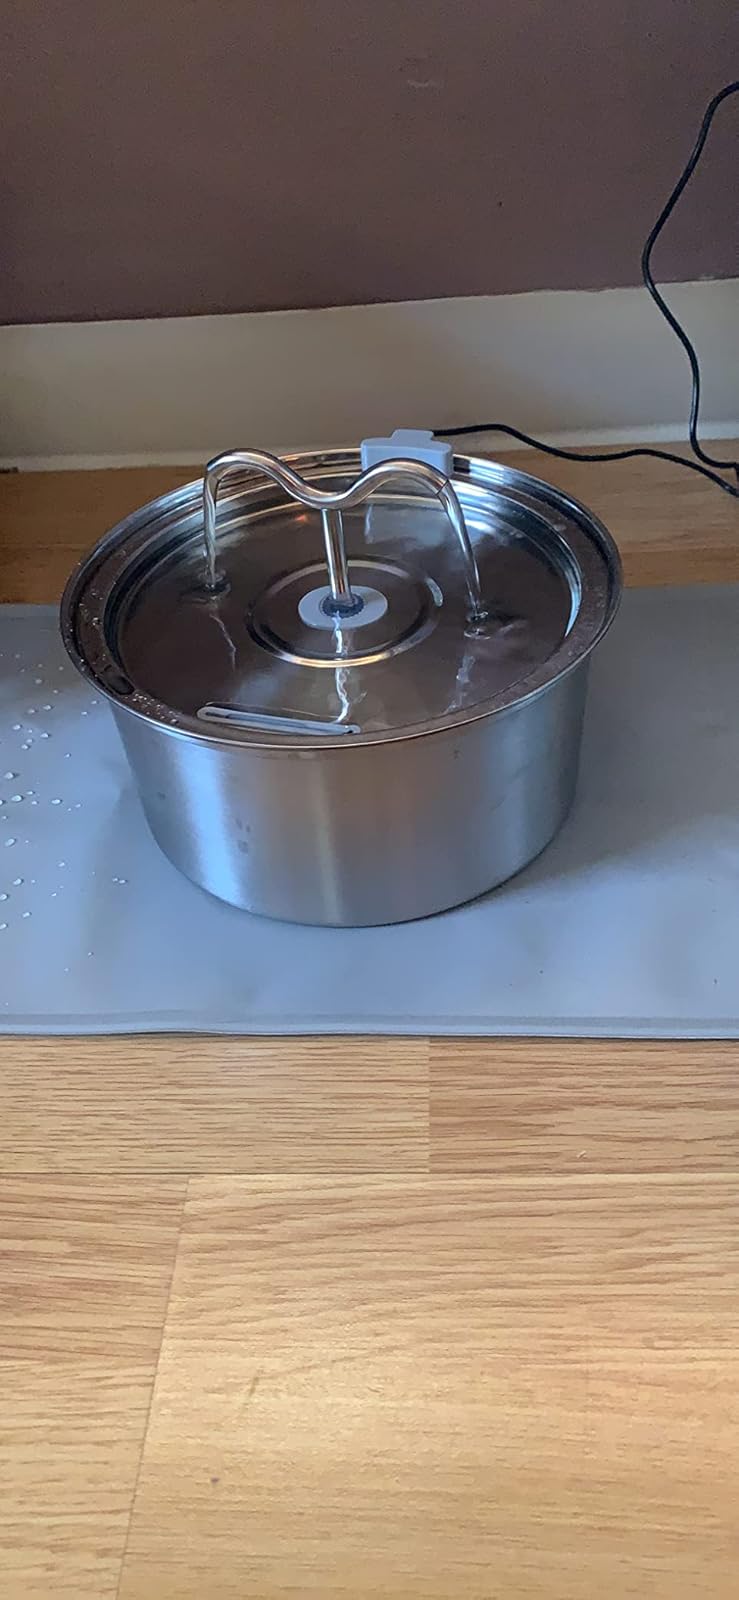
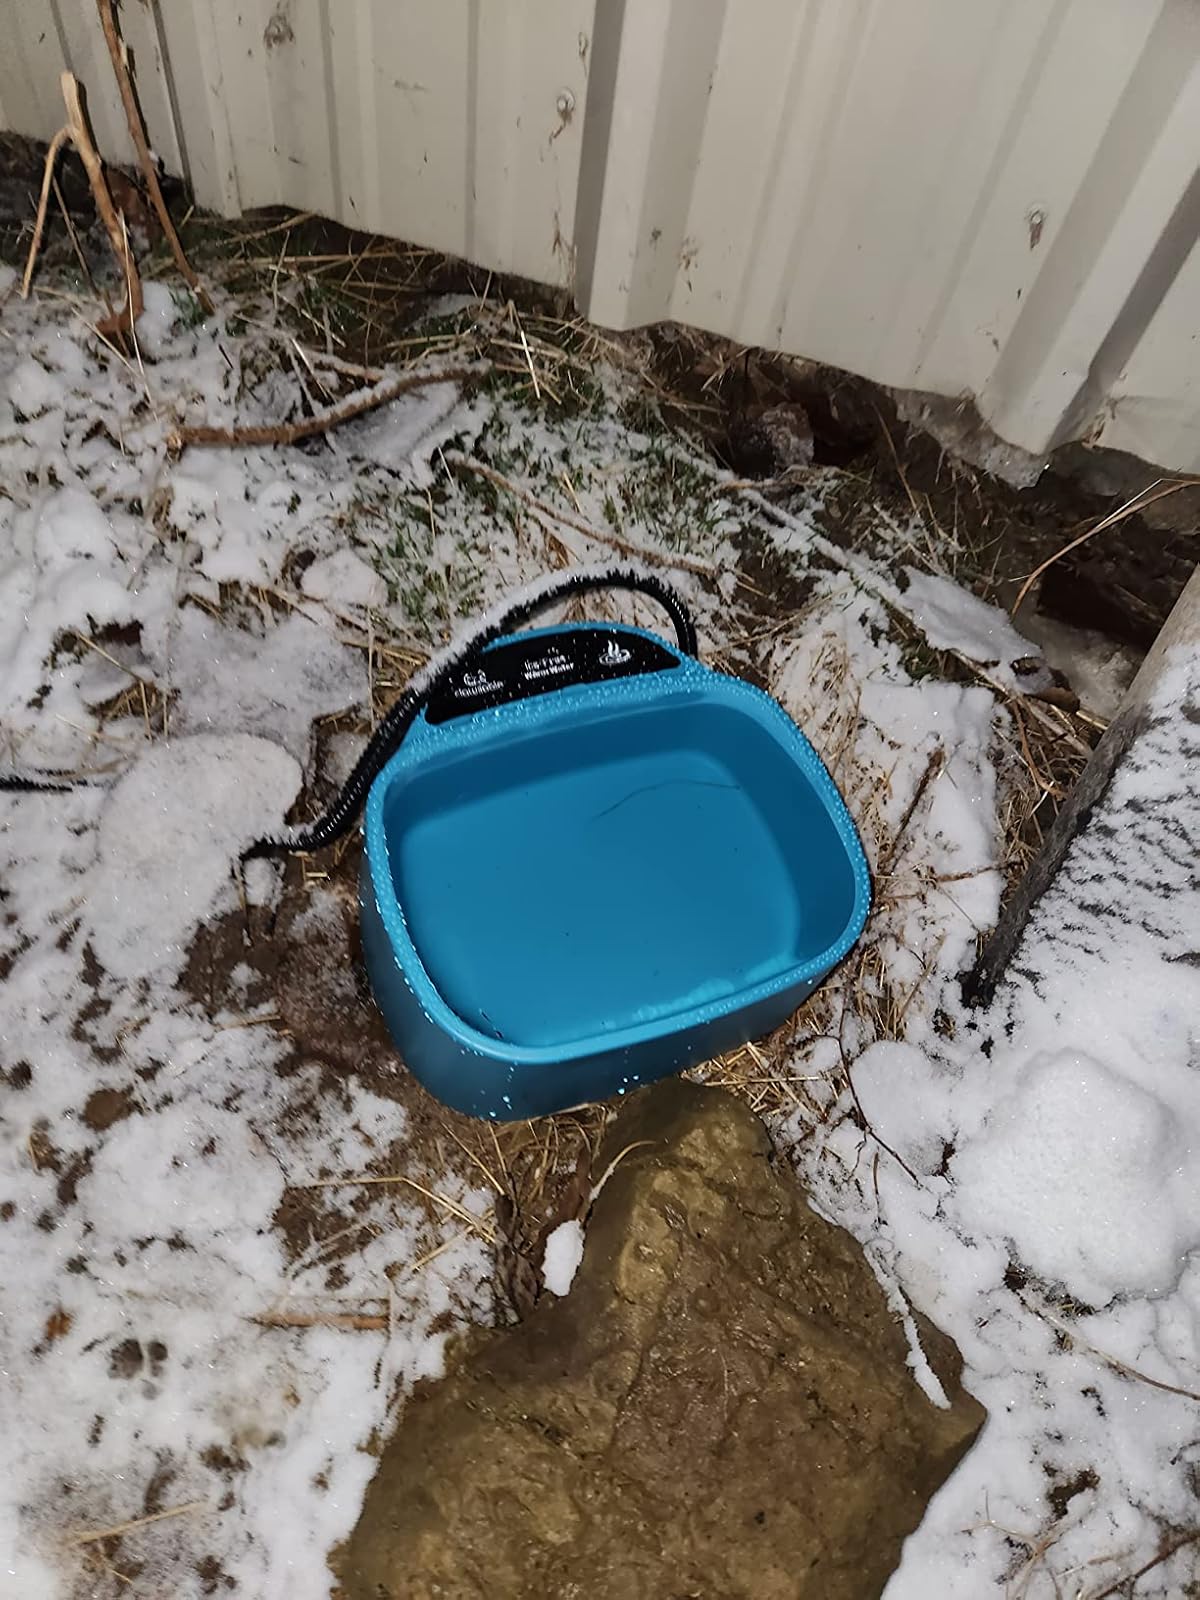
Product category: items_bowl
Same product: no